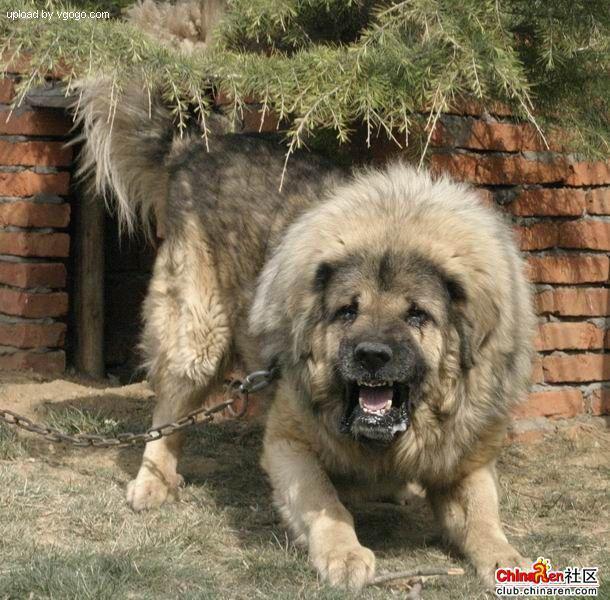
Tibetan_mastiff